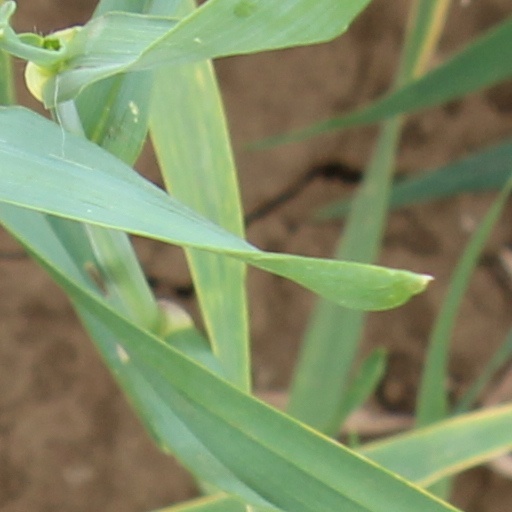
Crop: wheat